Kent Nagano

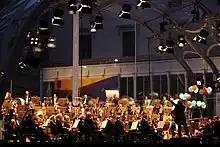
In "Oper für Alle," Munich, 2010

In 2006, Nagano became both the music director of the Montreal Symphony Orchestra (OSM) and GMD of the Bavarian State Opera. His contract with the Bavarian State Opera did not allow him to be the music director of another opera company. He concluded his Bavarian State Opera tenure in 2013. With the OSM, he has conducted commercial recordings for such labels as ECM New Series. Nagano concluded his OSM tenure at the end of the 2019–2020 season.